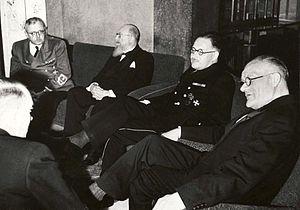
Cecil von Renthe-Fink, né le 27 janvier 1885 et mort le 22 août 1964, est un diplomate allemand, ambassadeur d'Allemagne en France près du Danemark puis du régime de Vichy où il succède à Roland Krug von Nidda.